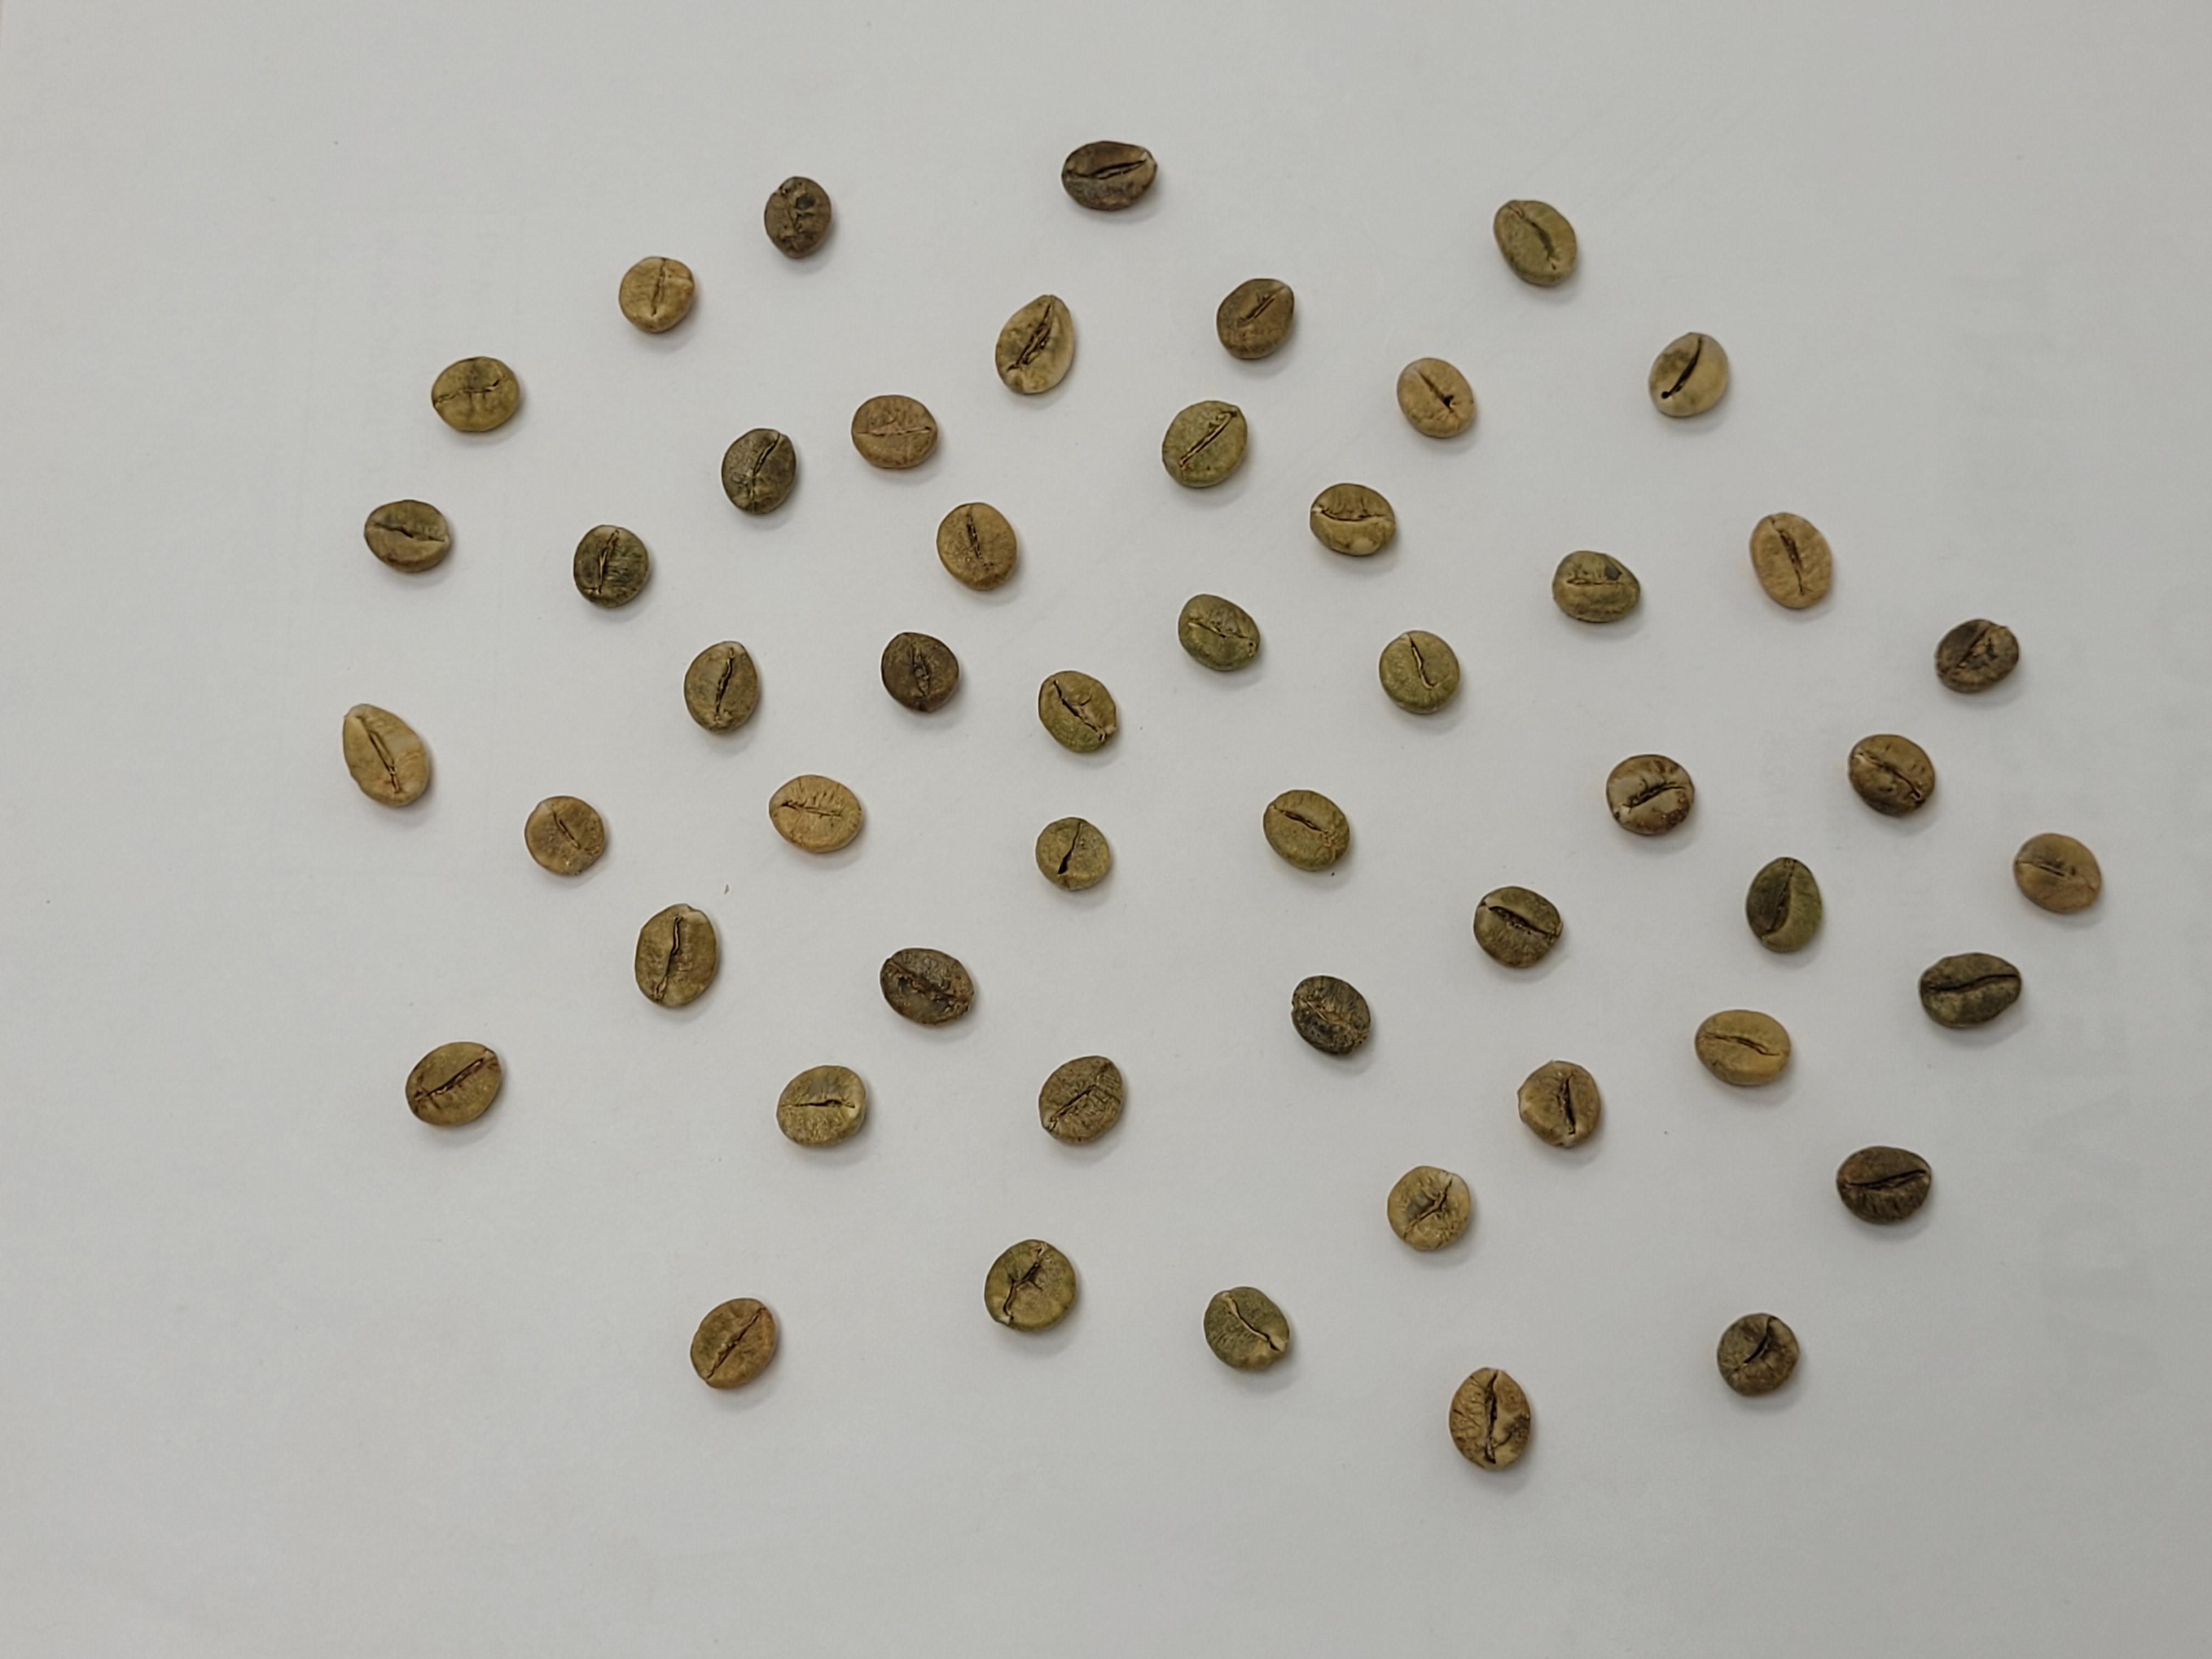
Coffee bean quality grade: AAA